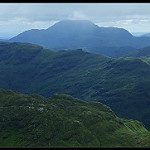
Label: mountain